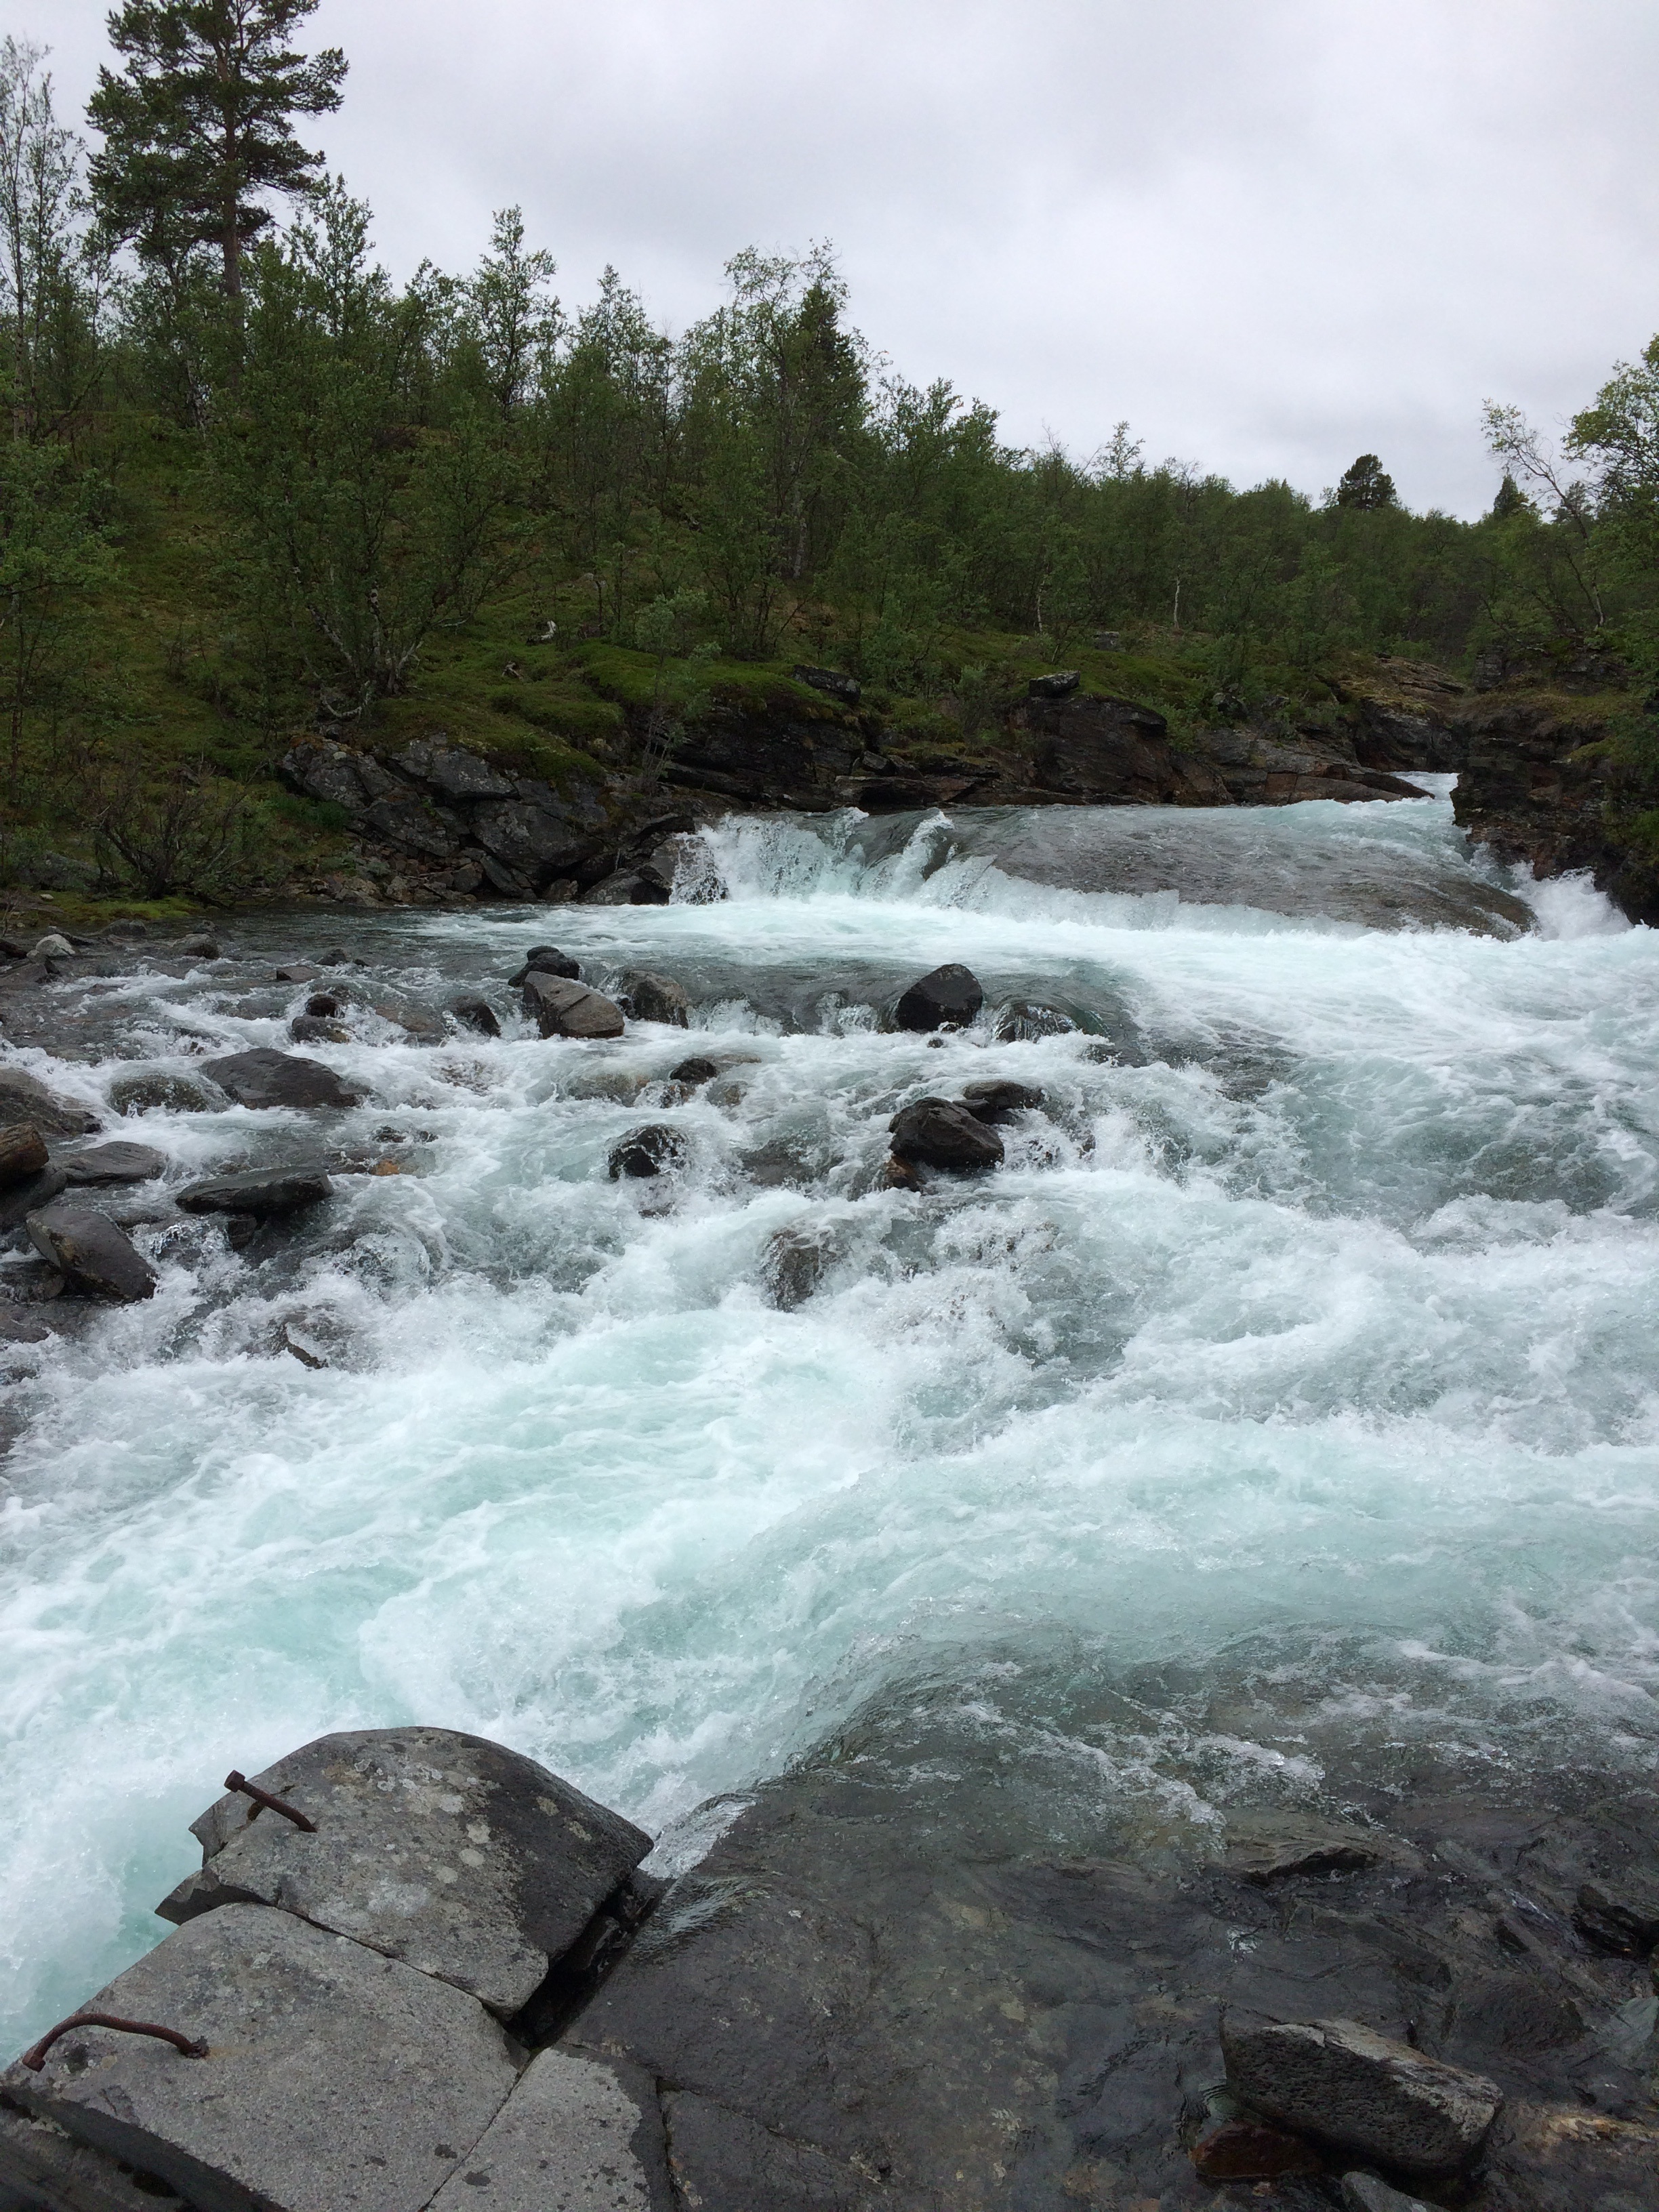
water, rock, waterfall, creek, river, stream, rapid, body of water, water feature, watercourse, landform, abisko, mountain rapids, water courses, geographical feature